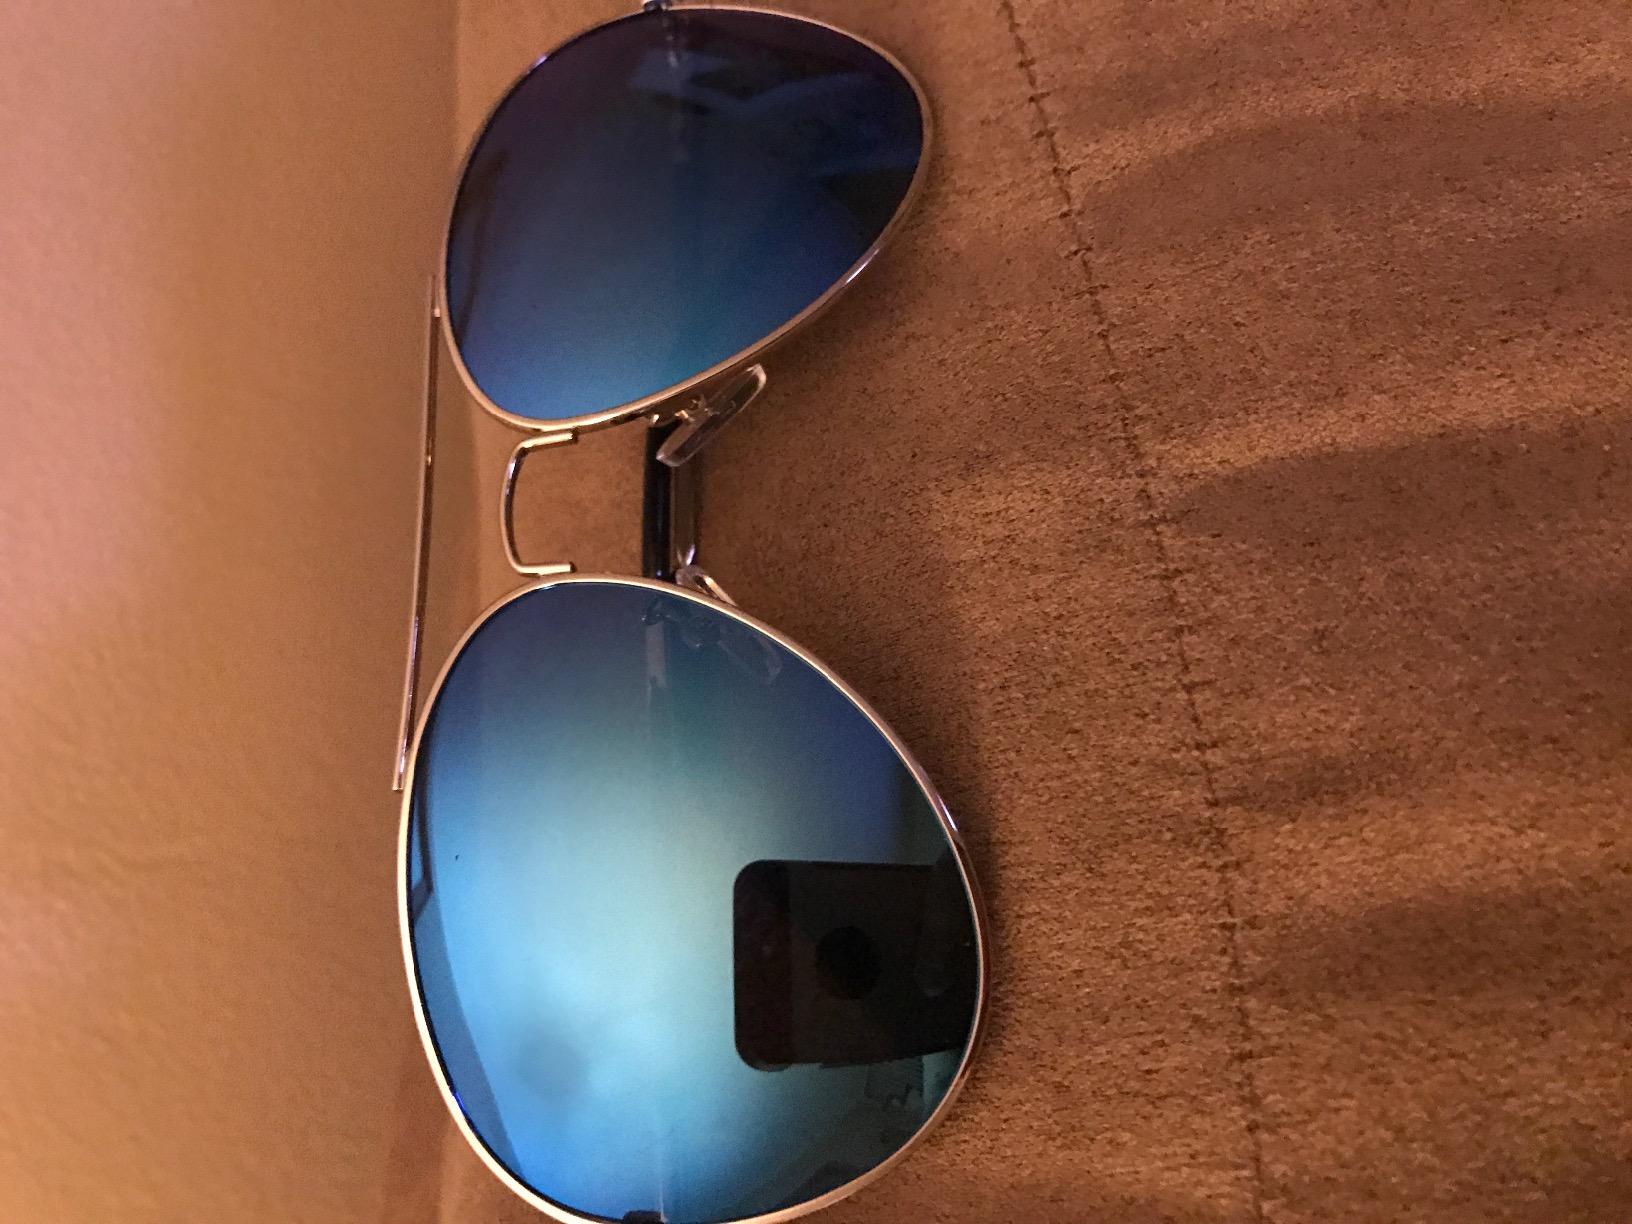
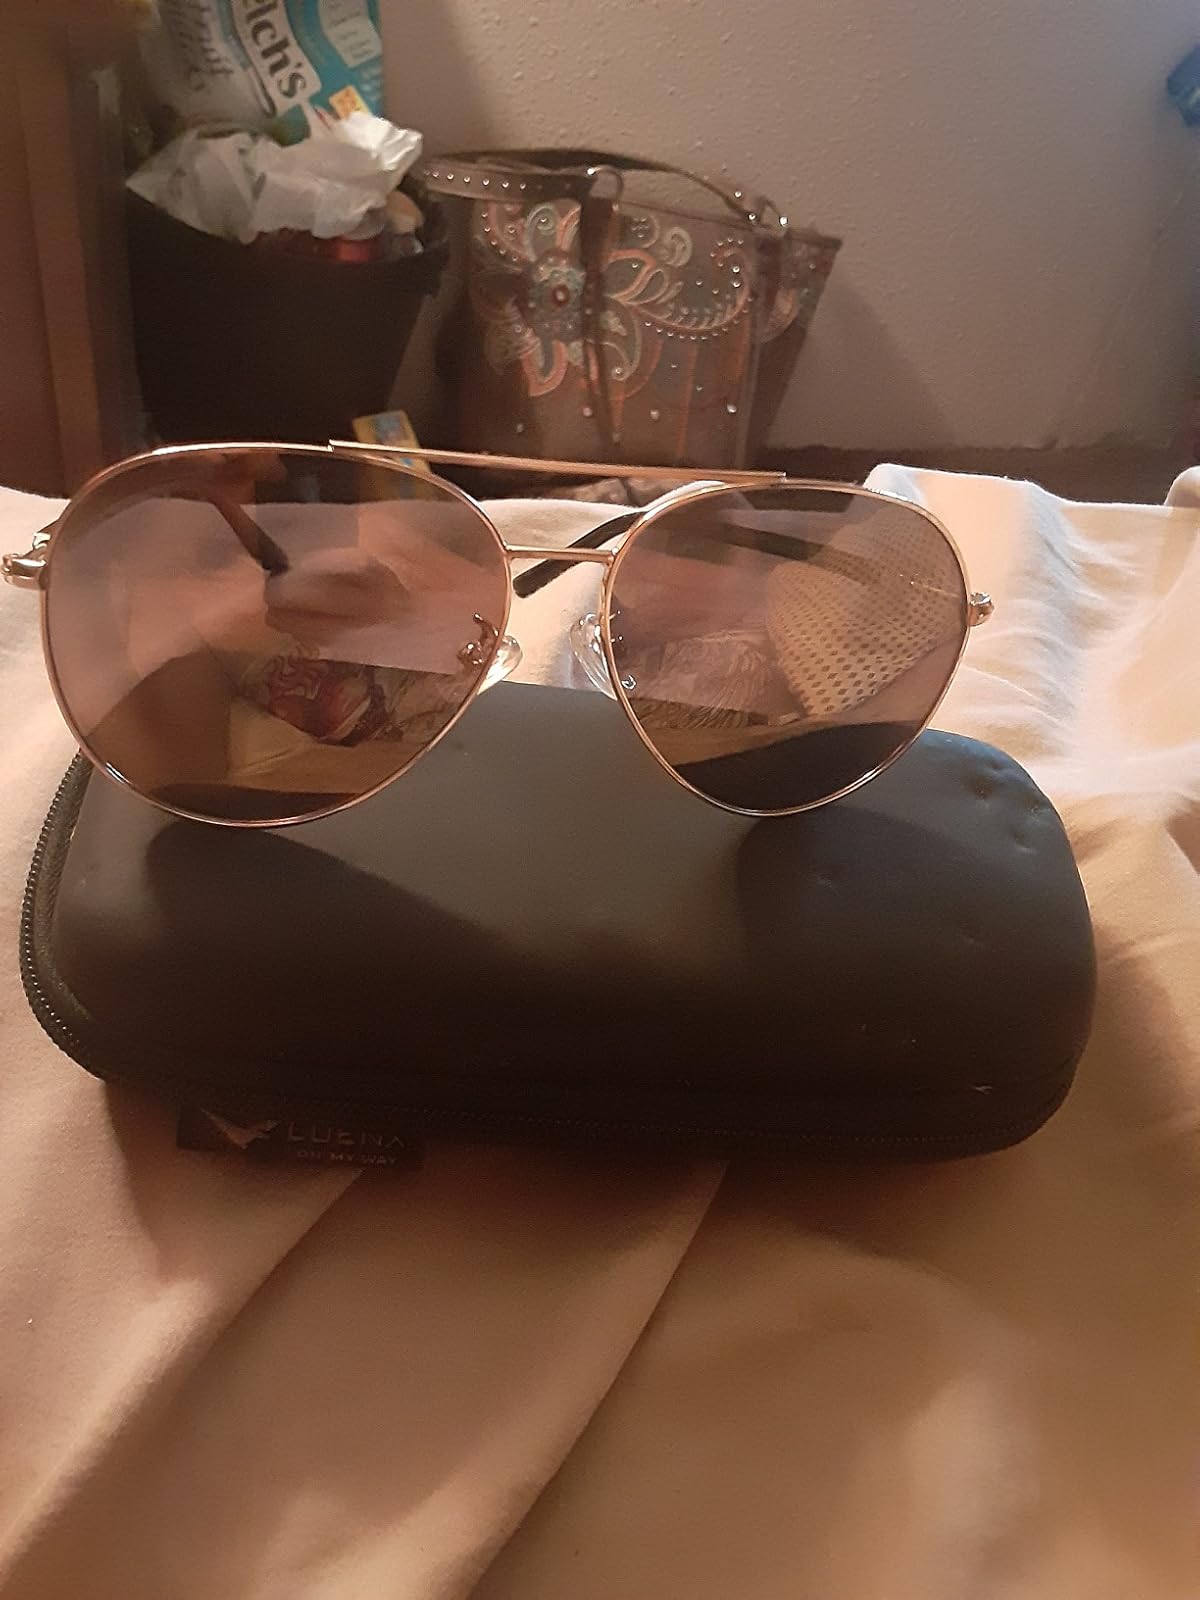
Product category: accessories_sunglasses
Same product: no